Politics of Germany

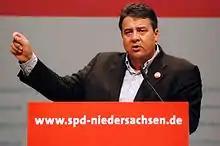
Sigmar Gabriel: SPD chairman from 2009 to 2017, 2013–2017 Deputy to the Chancellor

The CDU/CSU and FDP together held 332 seats (of 622 total seats) and had been in coalition since 27 October 2009. Angela Merkel was re-elected as chancellor, and Guido Westerwelle served as the foreign minister and vice chancellor of Germany. After being elected into the federal government, the FDP suffered heavy losses in the following state elections. The FDP had promised to lower taxes in the electoral campaign, but after being part of the coalition they had to concede that this was not possible due to the economic crisis of 2008. Because of the losses, Guido Westerwelle had to resign as chair of the FDP in favor of Philipp Rösler, federal minister of health, who was consequently appointed as vice chancellor. Shortly after, Philipp Rösler changed office and became federal minister of economics and technology.